Indigenous music of North America

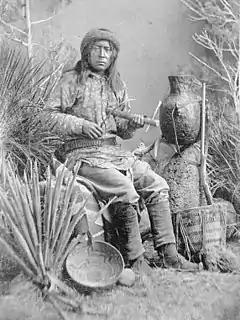
Chasi, a Warm Springs Apache musician playing the Apache fiddle, 1886, photo by A. Frank Randall

In the early 20th century, more systematic research began. It was led by comparative musicologists like Frances Densmore, Natalie Curtis, George Herzog and Helen Heffron Roberts. Densmore was the most prolific of the era, publishing more than one hundred works on Native American music. As a child, Densmore gained an appreciation for indigenous music by listening to the Dakota peoples, and throughout her life was able to record over a thousand songs performed by Native Americans in fifty plus years, beginning in 1907. One distinction that makes her work so valuable, is that many of her recordings were conducted with more elderly individuals with little influence from Western musical tradition, and involve an impressively large range in geographical origin. Many of the recordings she made are now held in the Library of Congress for researchers and tribal delegations.